Answer in natural language. Considering the relative positions, is Window above or below black colour chair? Choose between the following options: above or below
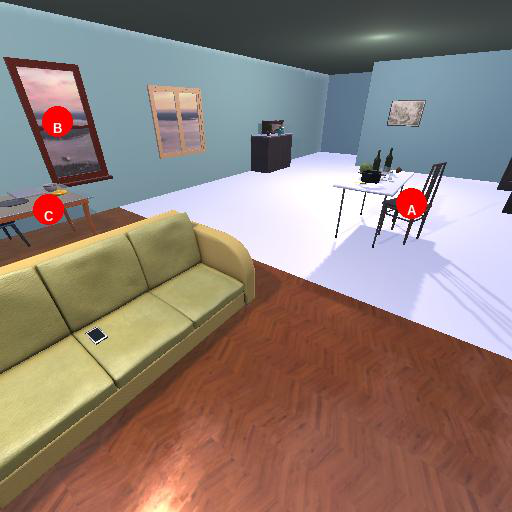
<answer>above</answer>